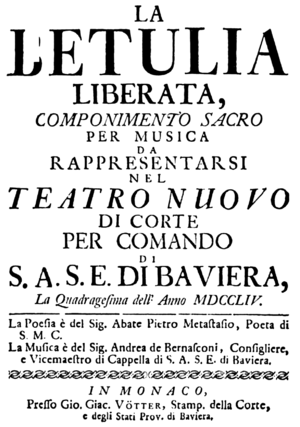
Andrea Bernasconi est un compositeur italien, auteur de nombreux opéras.